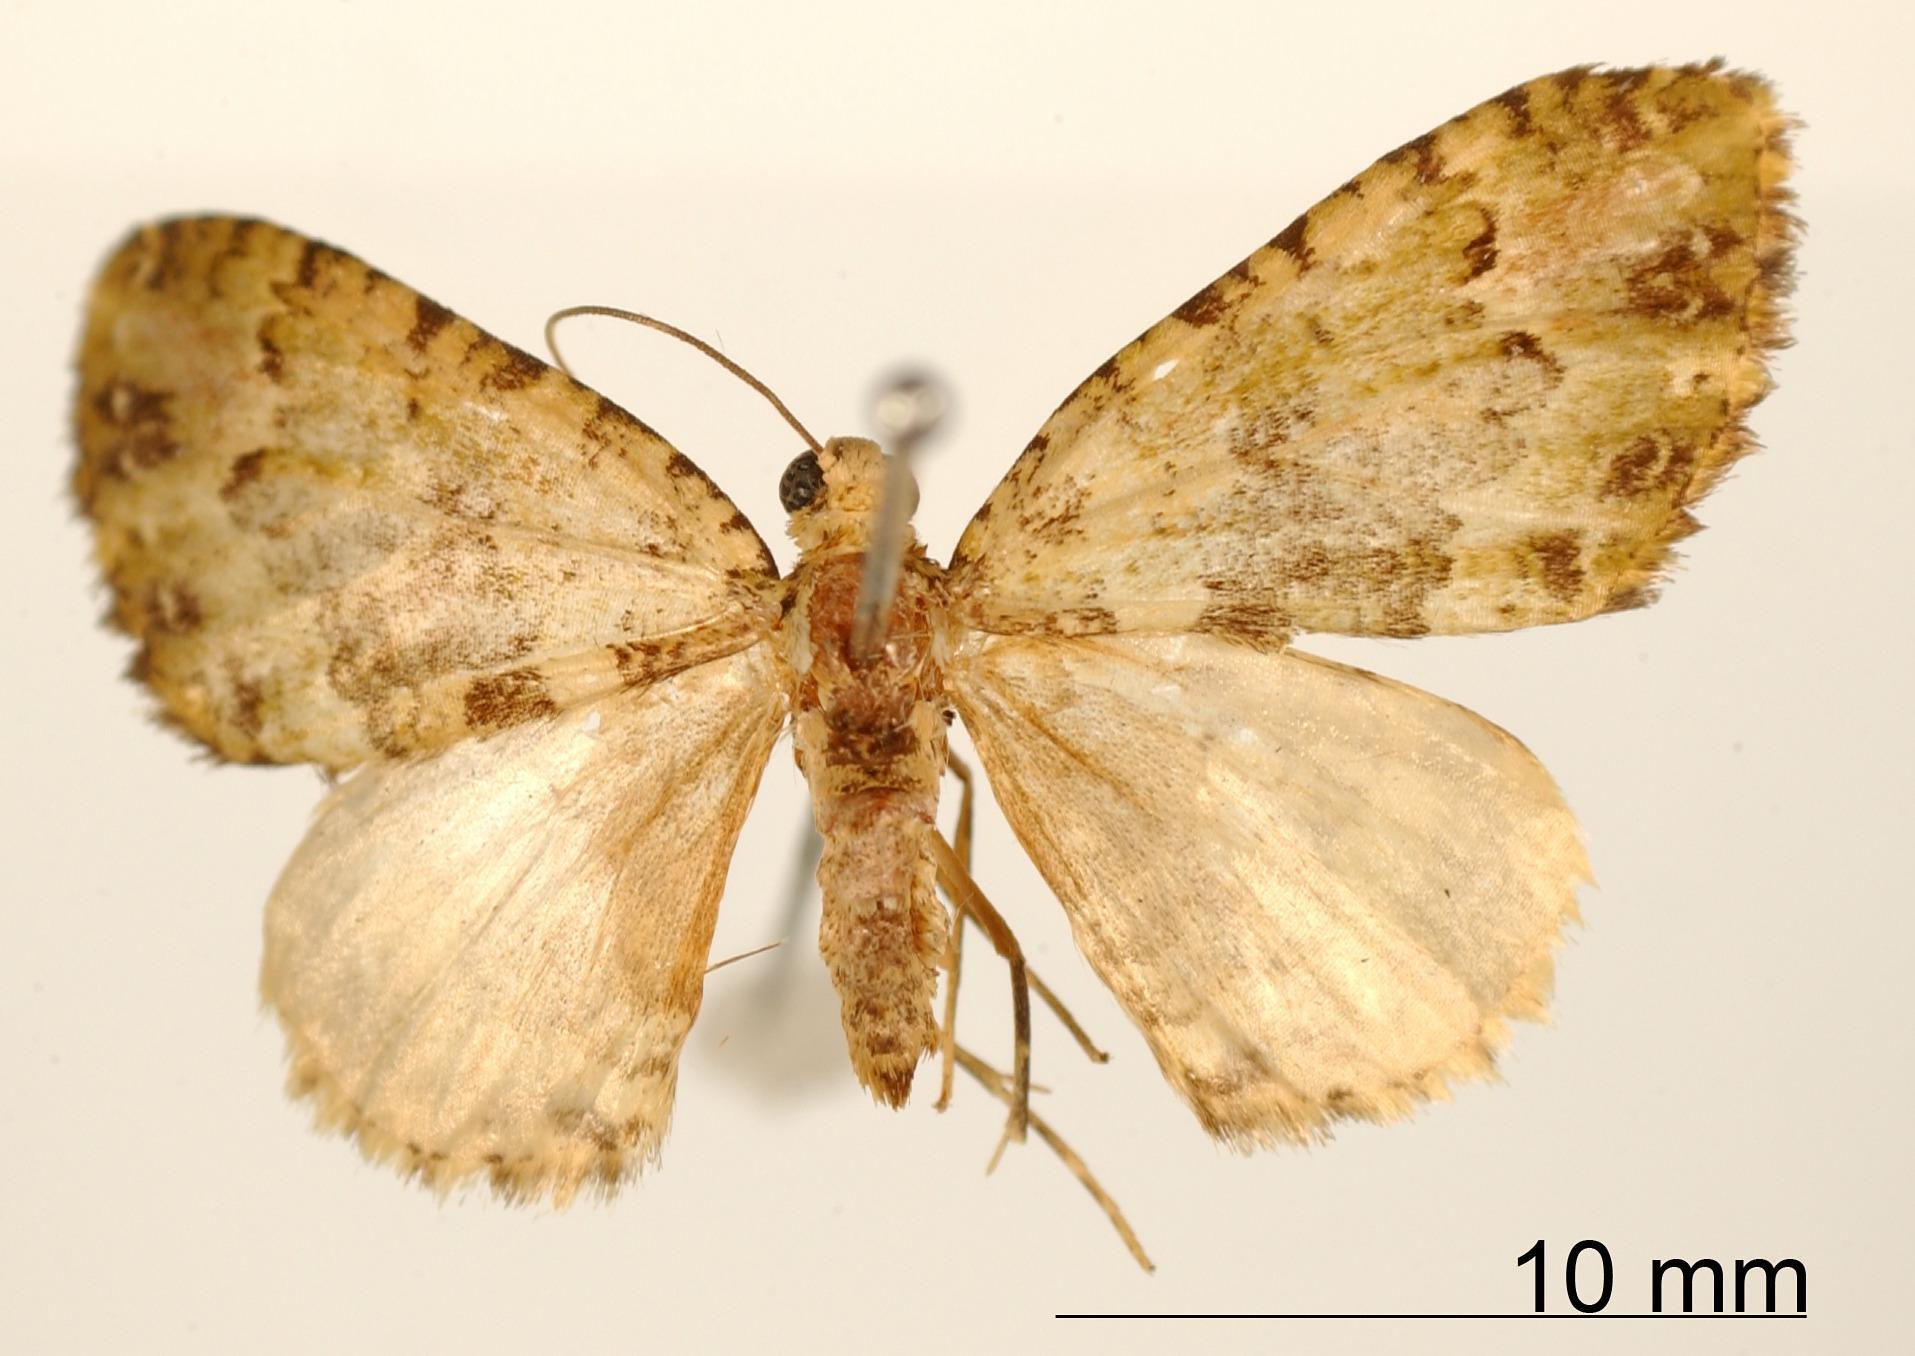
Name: Epirrhoe respondens
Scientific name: Epirrhoe respondens Dognin, 1902
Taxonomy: Animalia, Arthropoda, Insecta, Lepidoptera, Geometridae, Larentiinae
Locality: Environs de Loja, Ecuador